Walter Milne

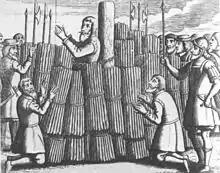
Woodcut of Milne's martyrdom

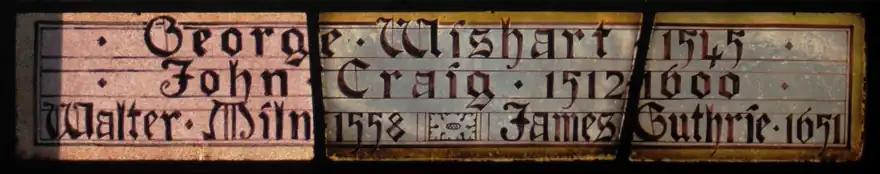
Window in Edinburgh Castle's Great Hall. George Wishart (c.1513 – 1 Mar 1546), John Craig (1512-1600), James Guthrie (1612? – 1 Jun 1661)

Walter Milne (died April 1558), also recorded as Mill or Myln, was the last Protestant martyr to be burned in Scotland before the Scottish Reformation changed the country from Catholic to Presbyterian.